Seminole Valley Farmstead

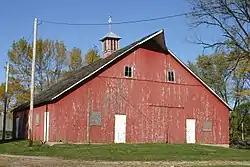
Livestock barn

Seminole Valley Farmstead is a collection of historic farm buildings located in Seminole Valley Park on the north east